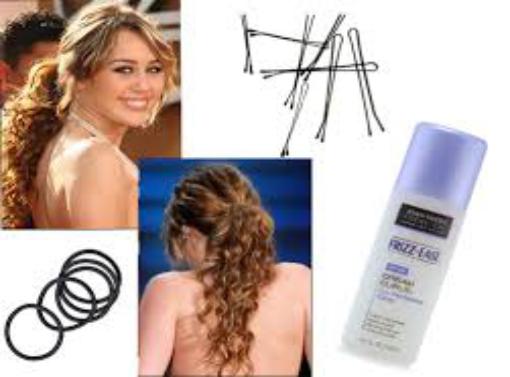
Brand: Frizz-Ease
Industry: Necessities